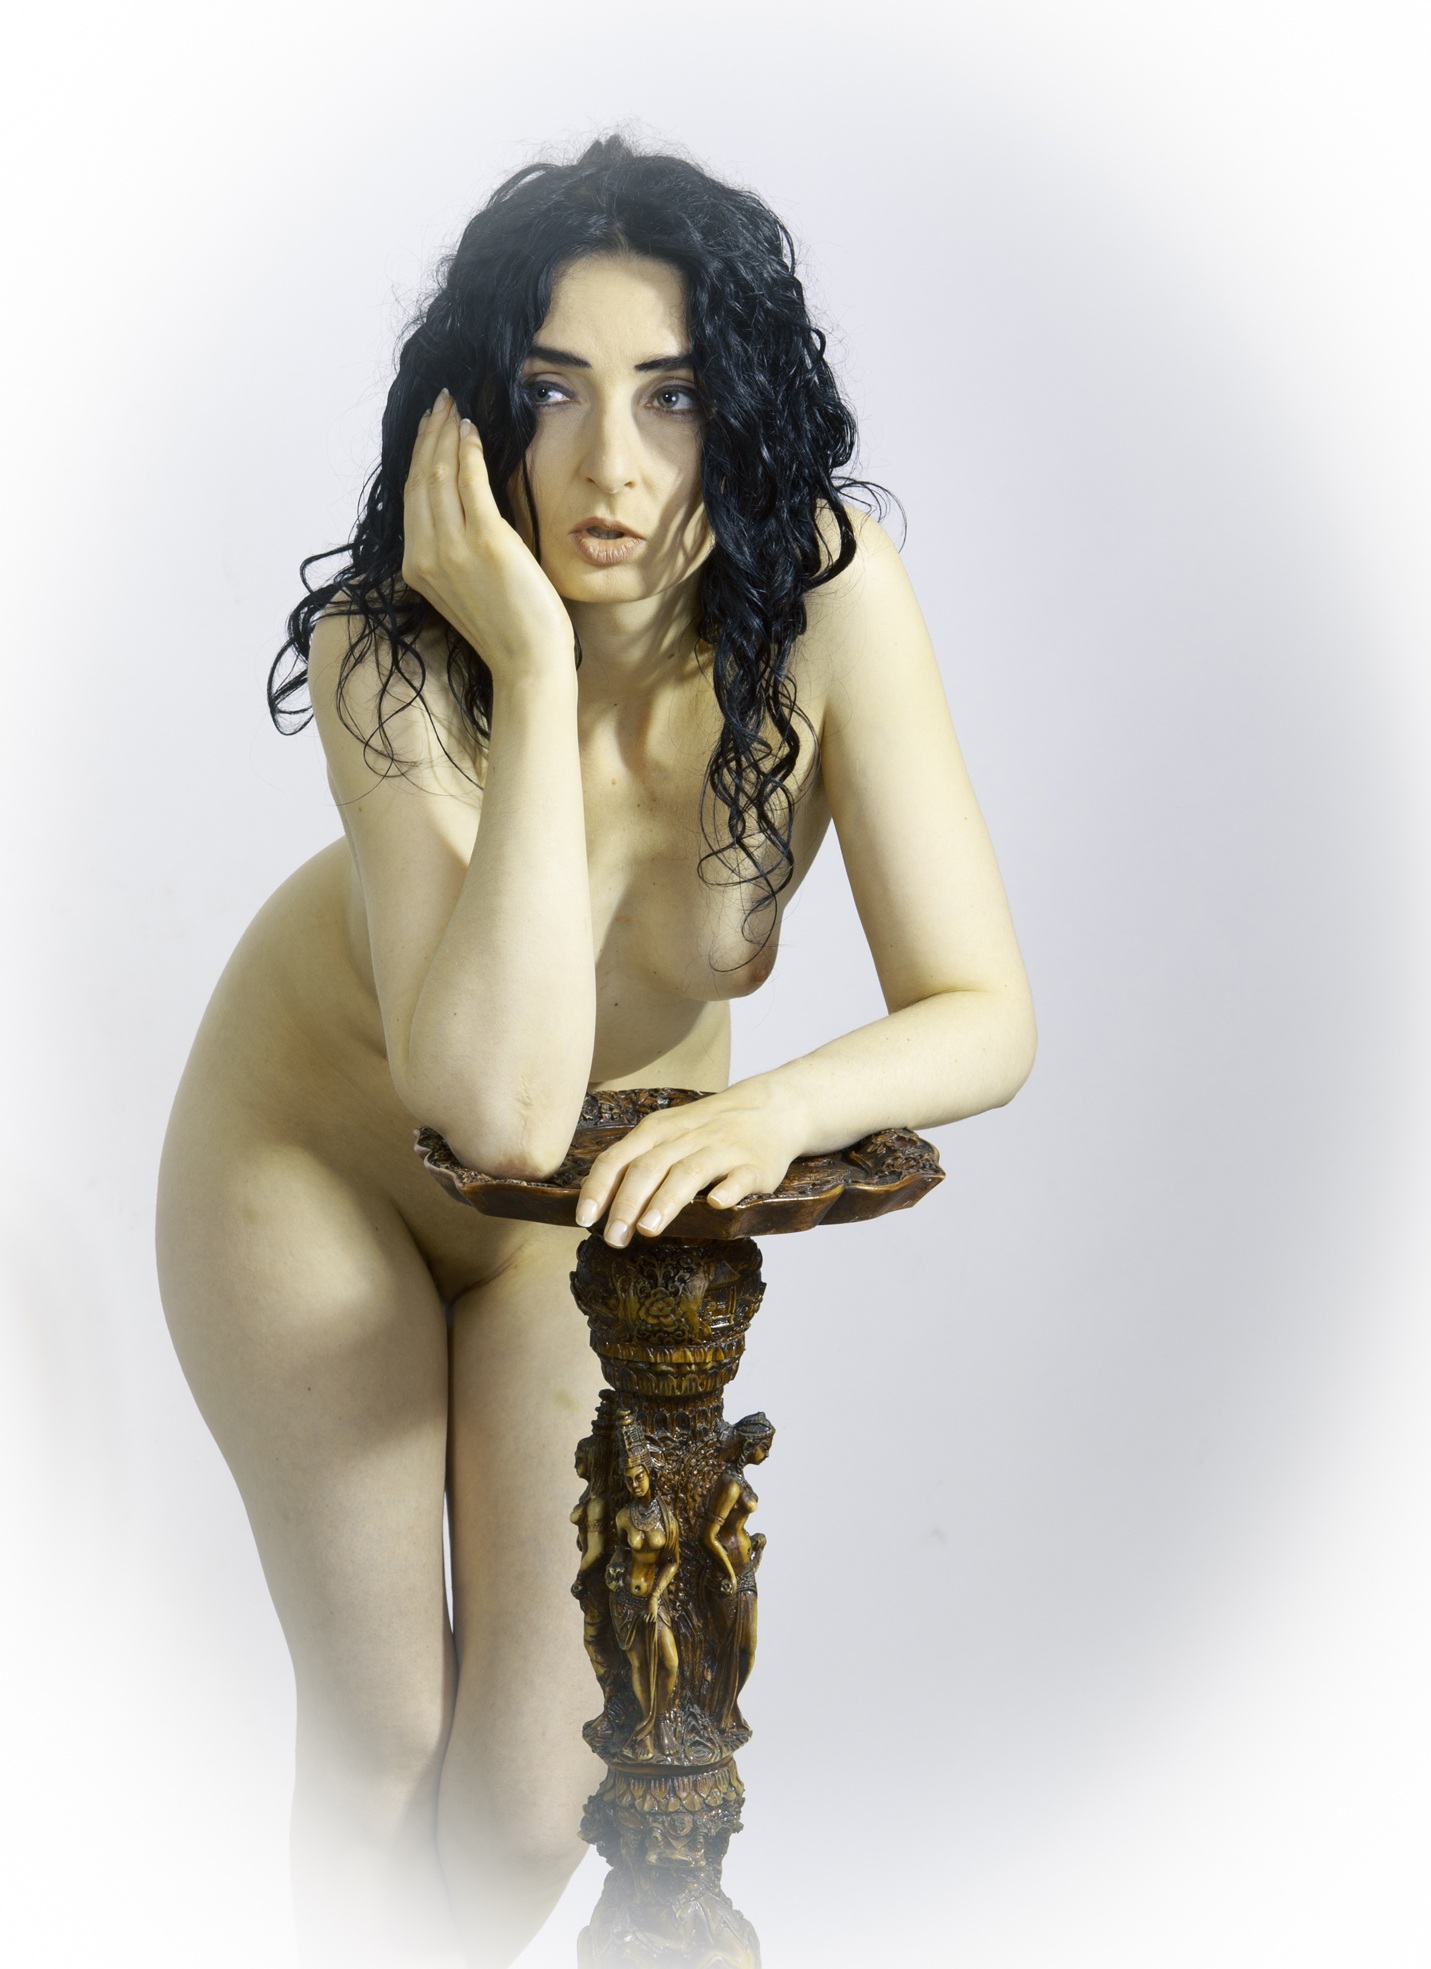
hand, woman, photography, female, model, young, sitting, studio, temptation, long hair, black hair, beauty, naked, body, female model, young woman, act, erotic, sensual, photo shoot, breasts, seduce, sense, nudes, human positions, art model